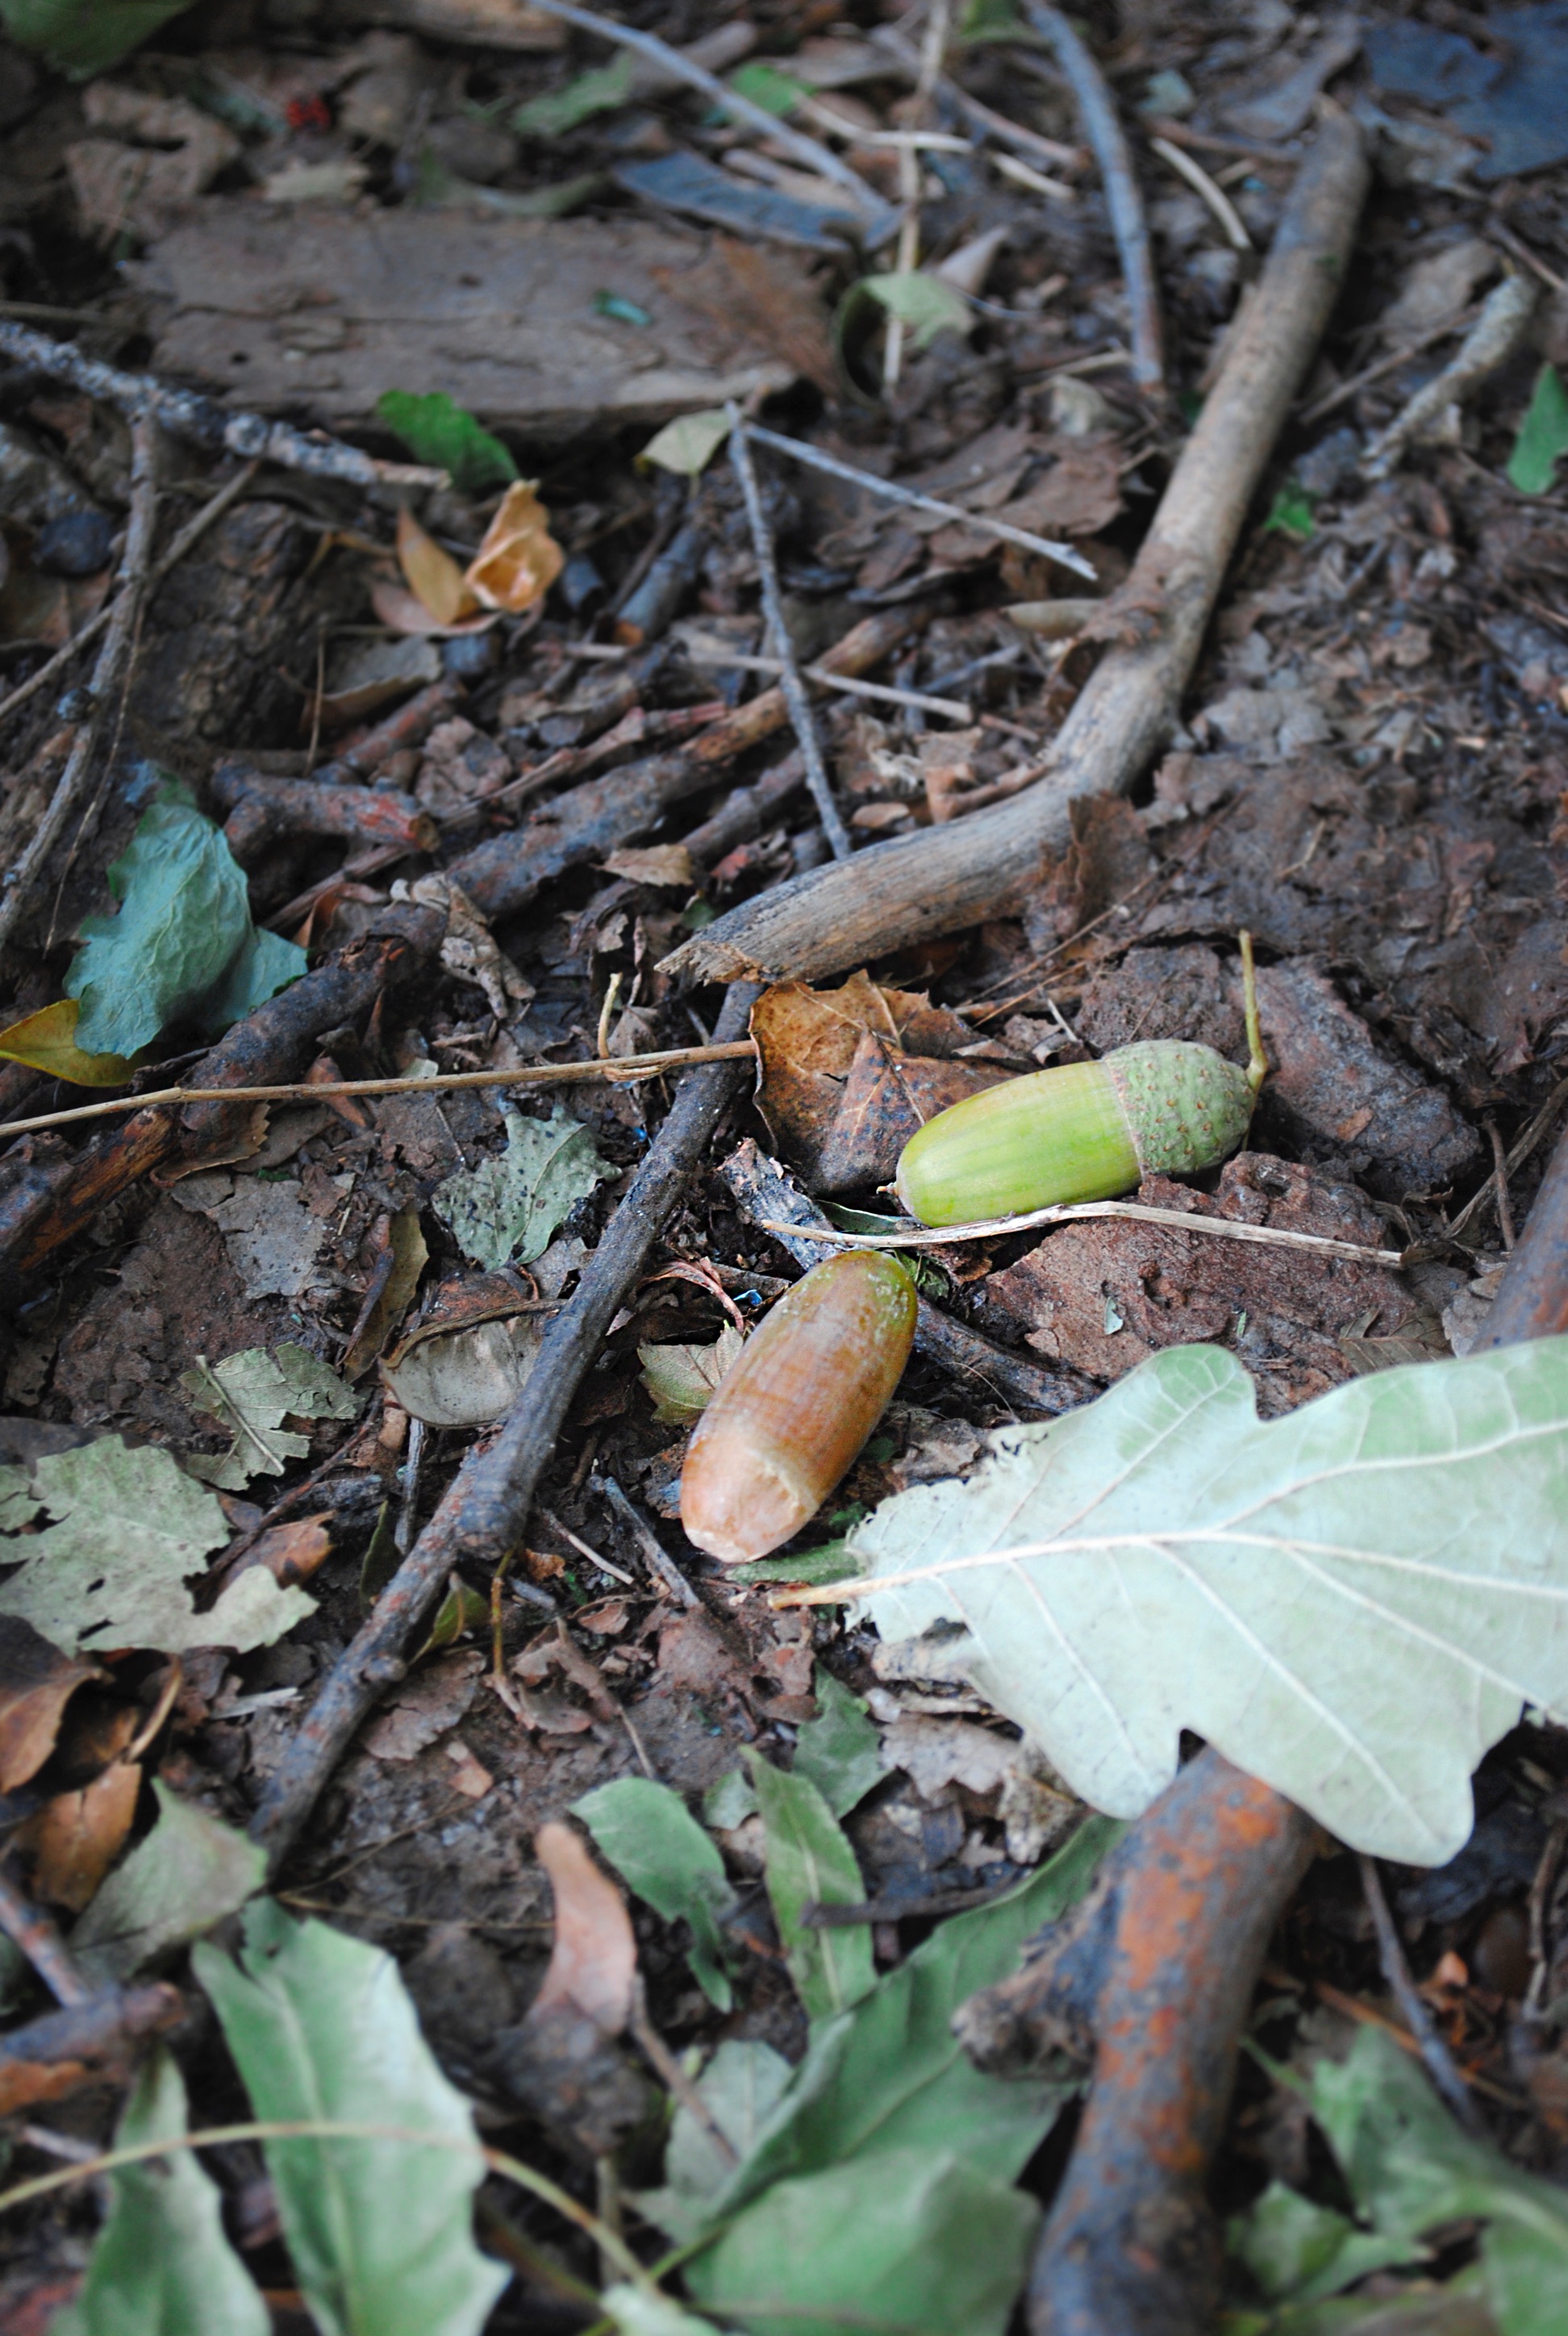
tree, nature, forest, leaf, flower, wildlife, green, jungle, autumn, soil, botany, mushroom, flora, fauna, fungus, rainforest, woodland, habitat, natural environment